Glenn McGrath

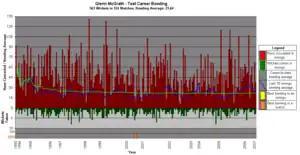
A graph showing McGrath's test career bowling statistics and how they have varied over time

McGrath was regarded as one of the best fast bowlers in the world and has had success against every opposition team, in both Test and one-day cricket. He deliberately (and publicly) targeted the opposition's best batsmen prior to a series in an attempt to distract them, a ploy that regularly worked. At the beginning of the Frank Worrell series against the West Indies he stated in interviews before the match that he would dismiss Sherwin Campbell for his 299th wicket, then remove star batsman Brian Lara for his 300th wicket the very next ball. This happened as planned, and he followed this with the dismissal of captain Jimmy Adams to complete a memorable hat-trick. The targeting of opposition batsmen was generally successful; he dismissed Mike Atherton of England 19 times—the most times any batsman has been dismissed by one bowler in cricket history. On the other hand, he targeted Michael Vaughan prior to the 2002/03 Ashes series in Australia, with Vaughan going on to score three centuries at an average greater than 60. He targeted Andrew Strauss in the 2005 series in England, who went on to score two centuries.